Amando Aust

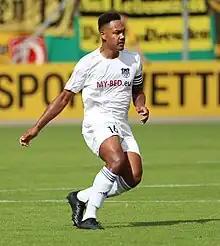
Aust with TuS Dassendorf in 2019

Amando Joseph Aust (born 23 April 1990), better known as Amando, is a professional footballer who most recently played as a centre-back for TuS Dassendorf and the Gambia national football team.